Peeping Penguins

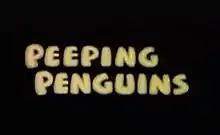
Title card

Peeping Penguins is a 1937 animated cartoon directed by Dave Fleischer and produced by Fleischer Studios for Paramount Pictures. It is part of Fleischer's Color Classics series.